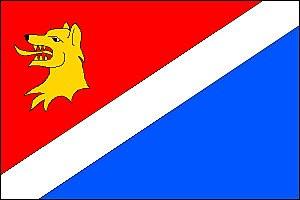
Valy est une commune du district de Pardubice, dans la région de Pardubice, en République tchèque. Sa population s'élevait à 486 habitants en 2017.